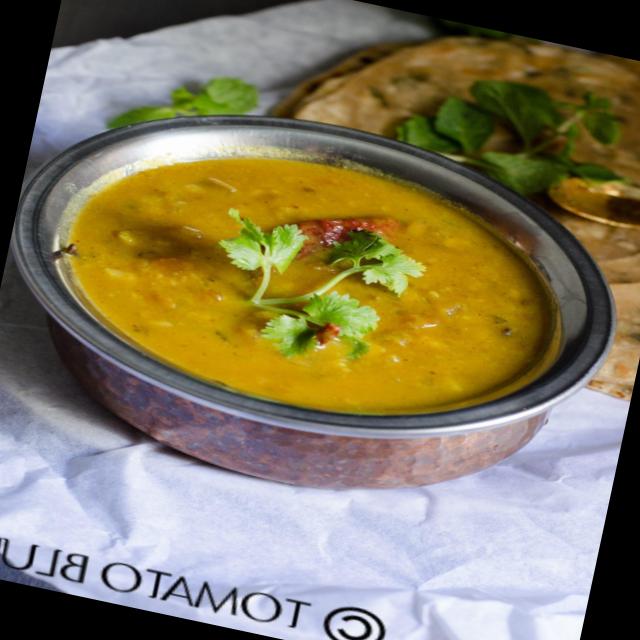
Dish: dal_makhani